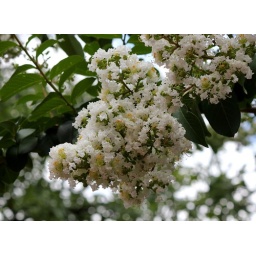
I thought these little flowers looked like white chocolate shavings... yes, I always think in terms of food. :)